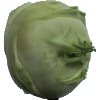
Label: Kohlrabi 1